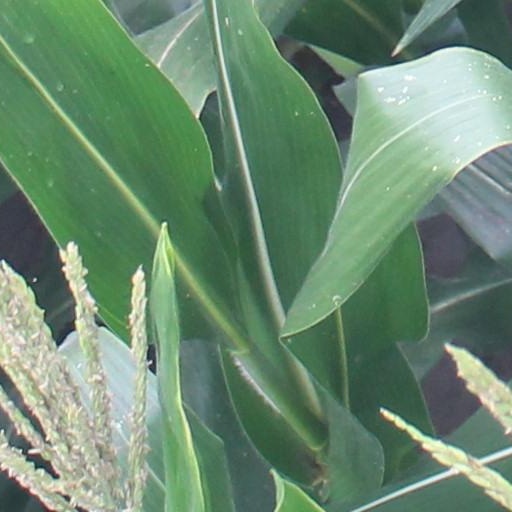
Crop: maize; corn